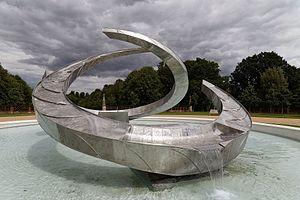
Hatfield House est une maison de campagne située dans un grand parc, le Great Park, à proximité de la ville de Hatfield dans le Hertfordshire, en Angleterre. La maison jacobéenne fut construite entre 1607 et 1611 par Robert Cecil, 1ᵉʳ comte de Salisbury et ministre en chef du roi Jacques Iᵉʳ d'Angleterre et est, jusqu'à ce jour, la maison de la famille Cecil.